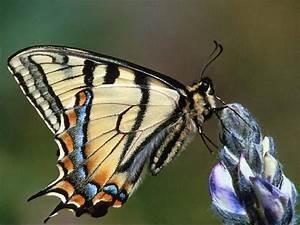
butterfly